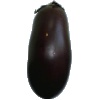
Label: eggplant